Corvallis High School (California)

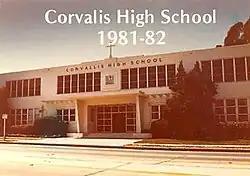
Corvallis High School

Corvallis High School, also known as Our Lady of Corvallis High School, was a Catholic girls high school located in Studio City, California that operated between 1941 and 1987. The campus is now being used by the Bridges Academy.